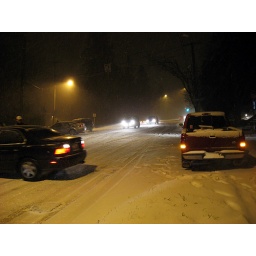
amazing how many cars were risking this steep hill in both directions